Susanne Daniels

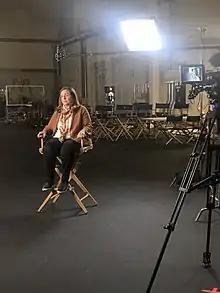
Daniels in 2019

Susanne Lieberstein Daniels (born May 7, 1965) is an American entertainment executive, producer, and author. She developed TV shows such as "Dawson's Creek", "Buffy The Vampire Slayer", "Gilmore Girls", and "Cobra Kai" (a sequel to the 1980s film, "The Karate Kid"), and YouTube livestream events with artists including Katy Perry, Taylor Swift, and Paul McCartney.